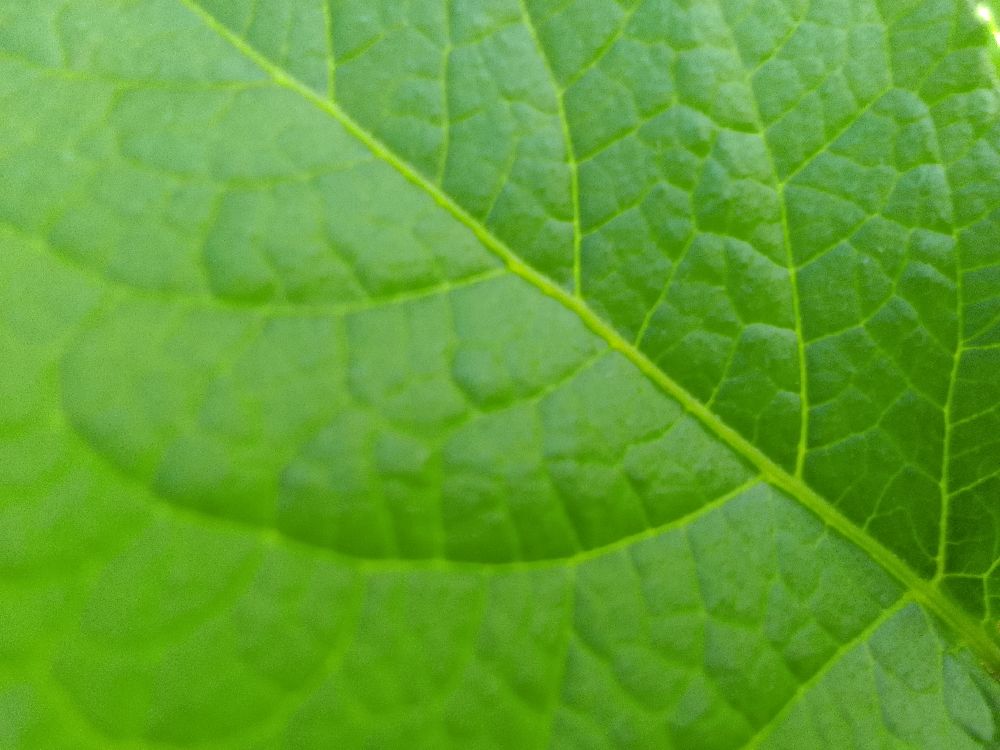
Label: Healthy